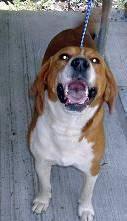
dog